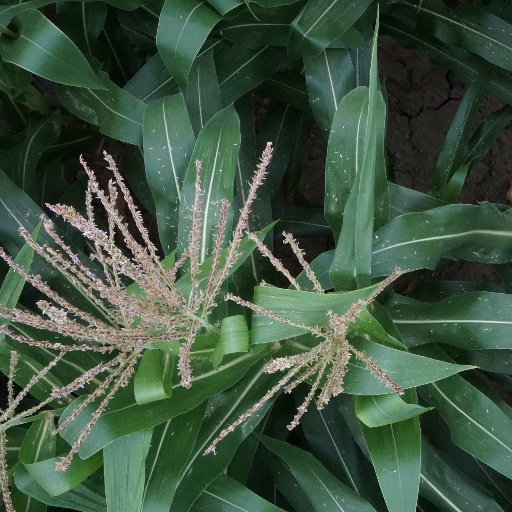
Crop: maize; corn